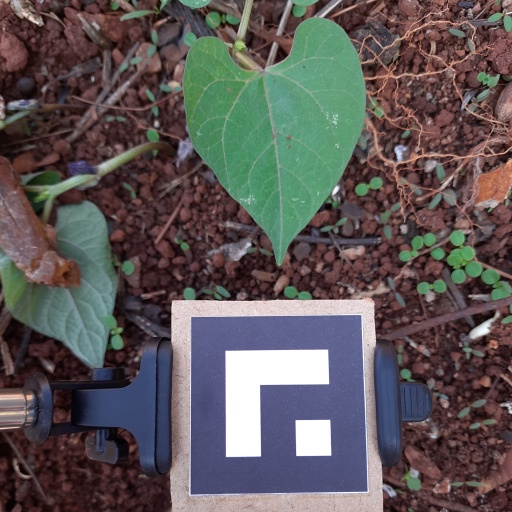
Observations: flat surface, no eating holes, with soild dust, under shade